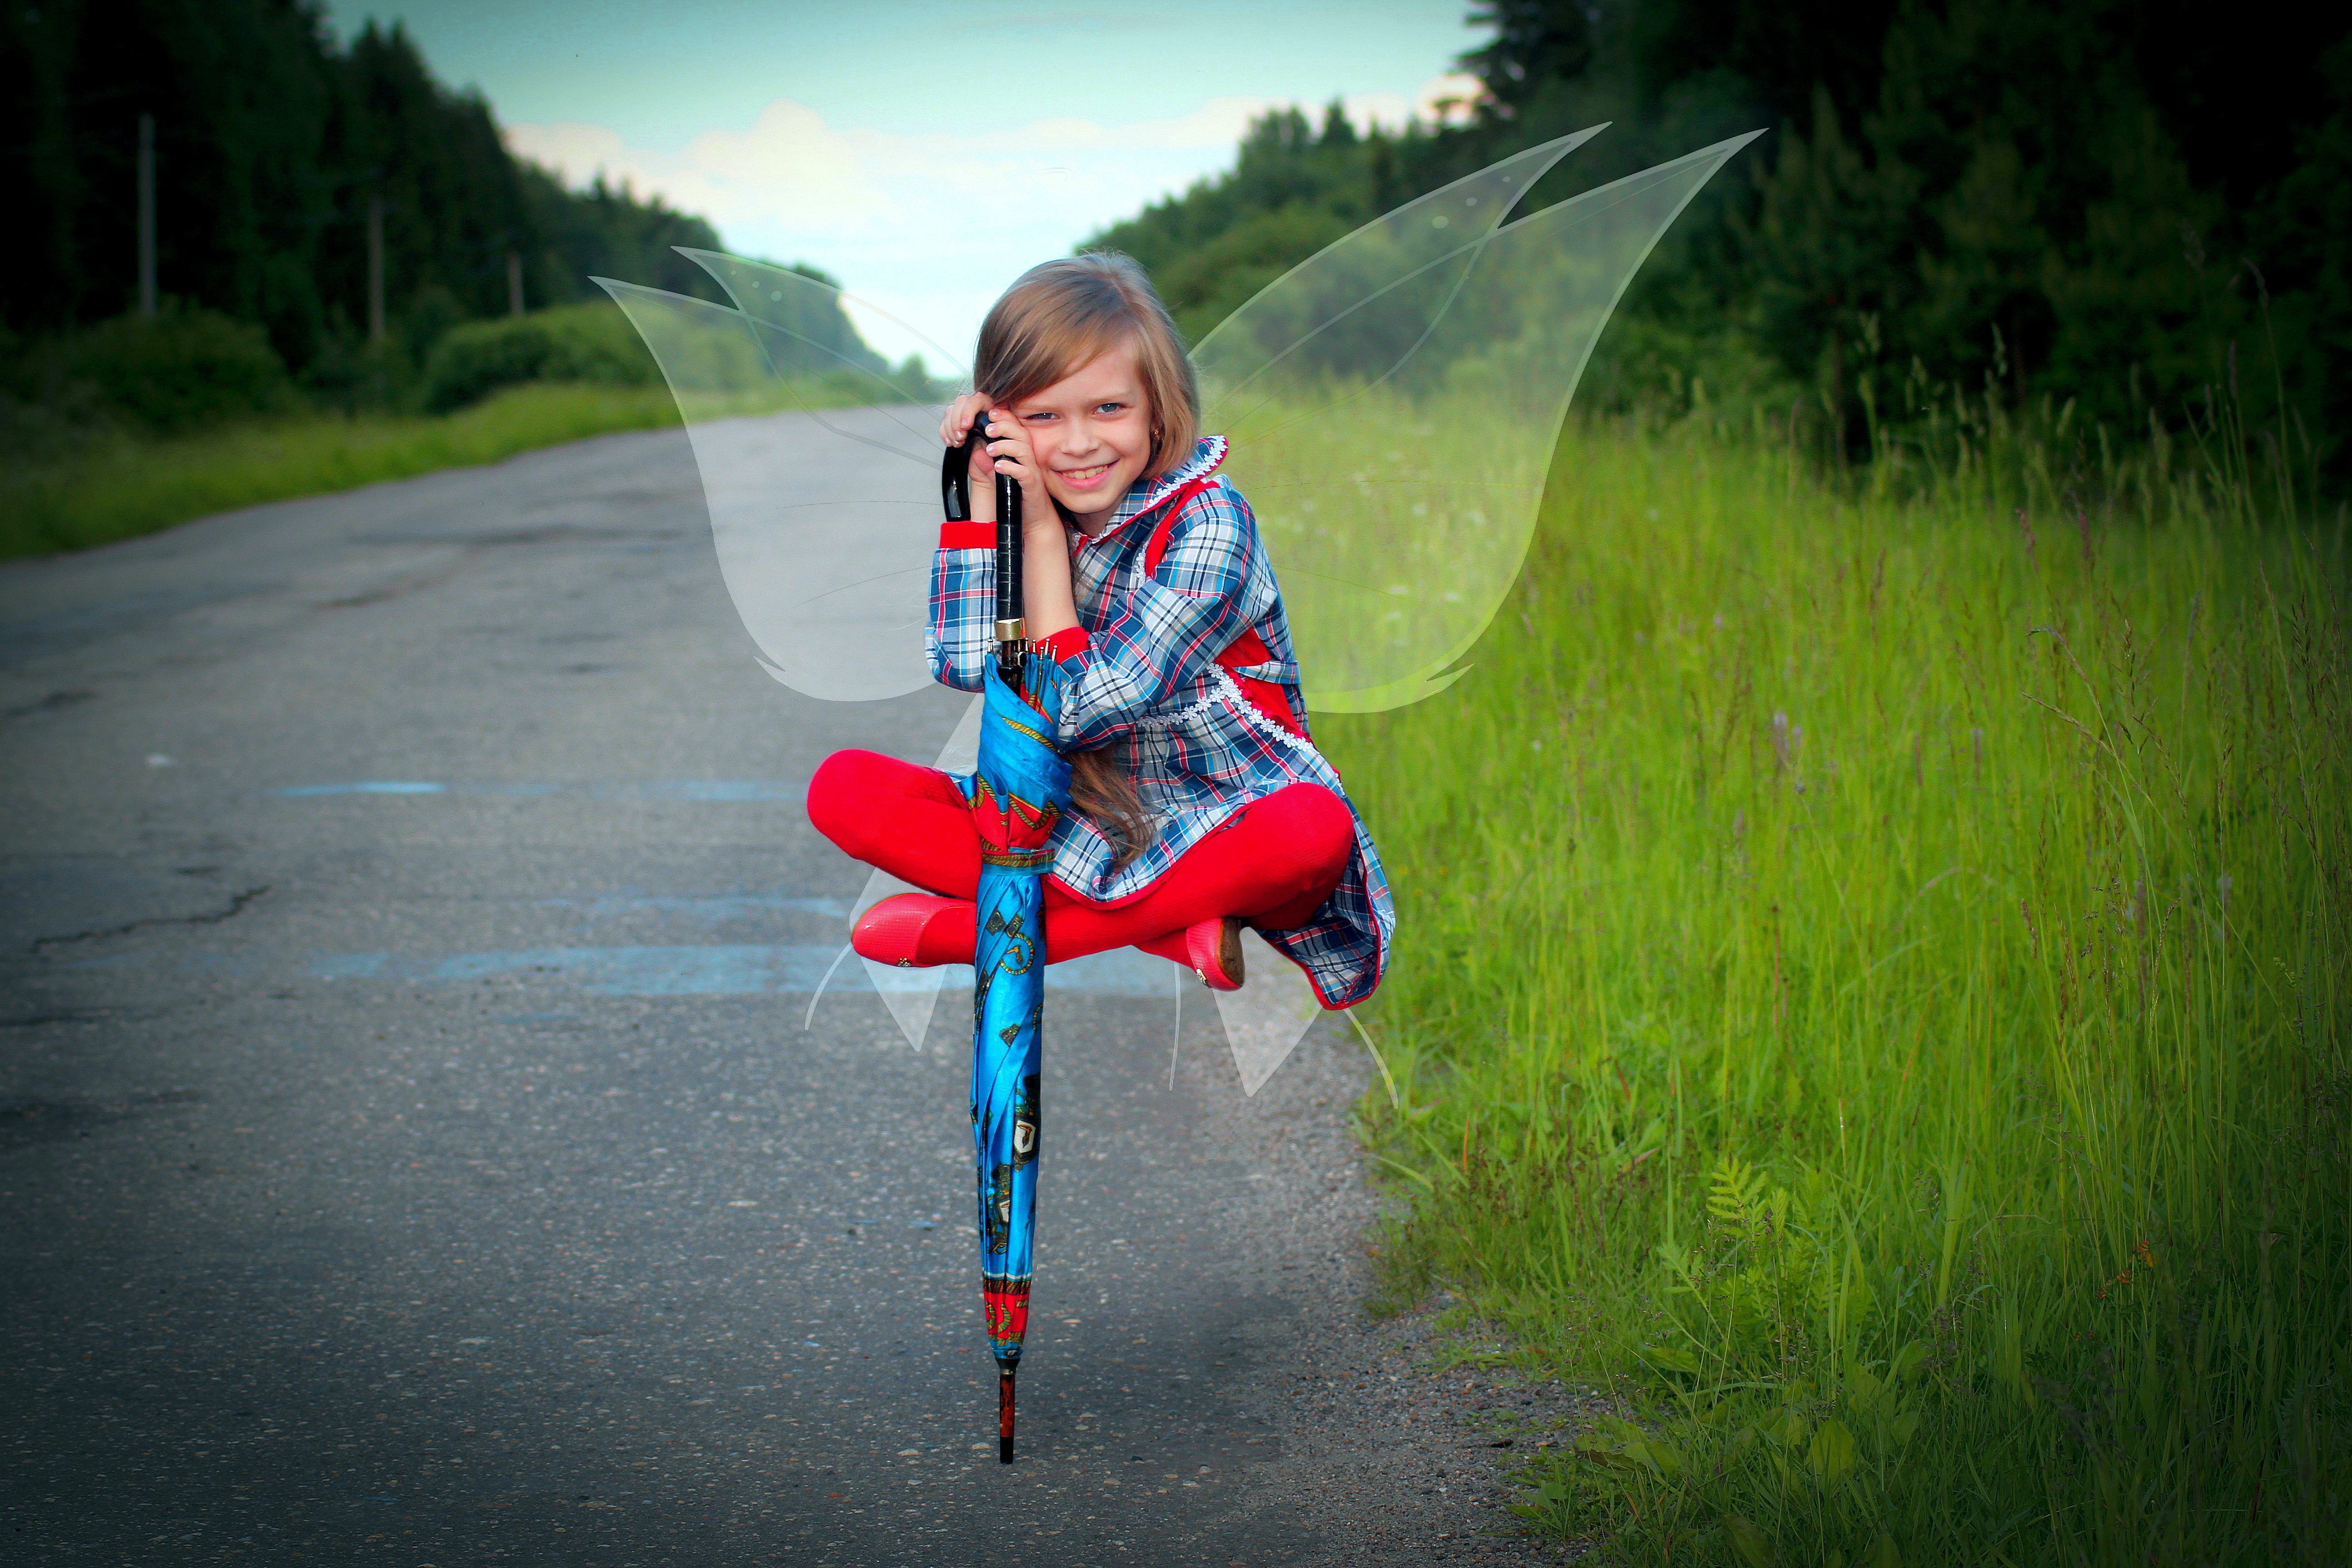
nature, person, girl, jumping, child, extreme sport, baby, fun, toddler, fairy, sorceress, human action